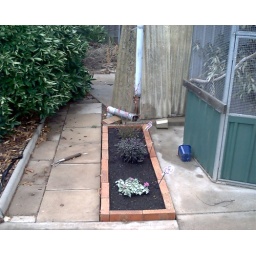
And yes there are more plants in this bed but you can't see them cos the camera is crap!